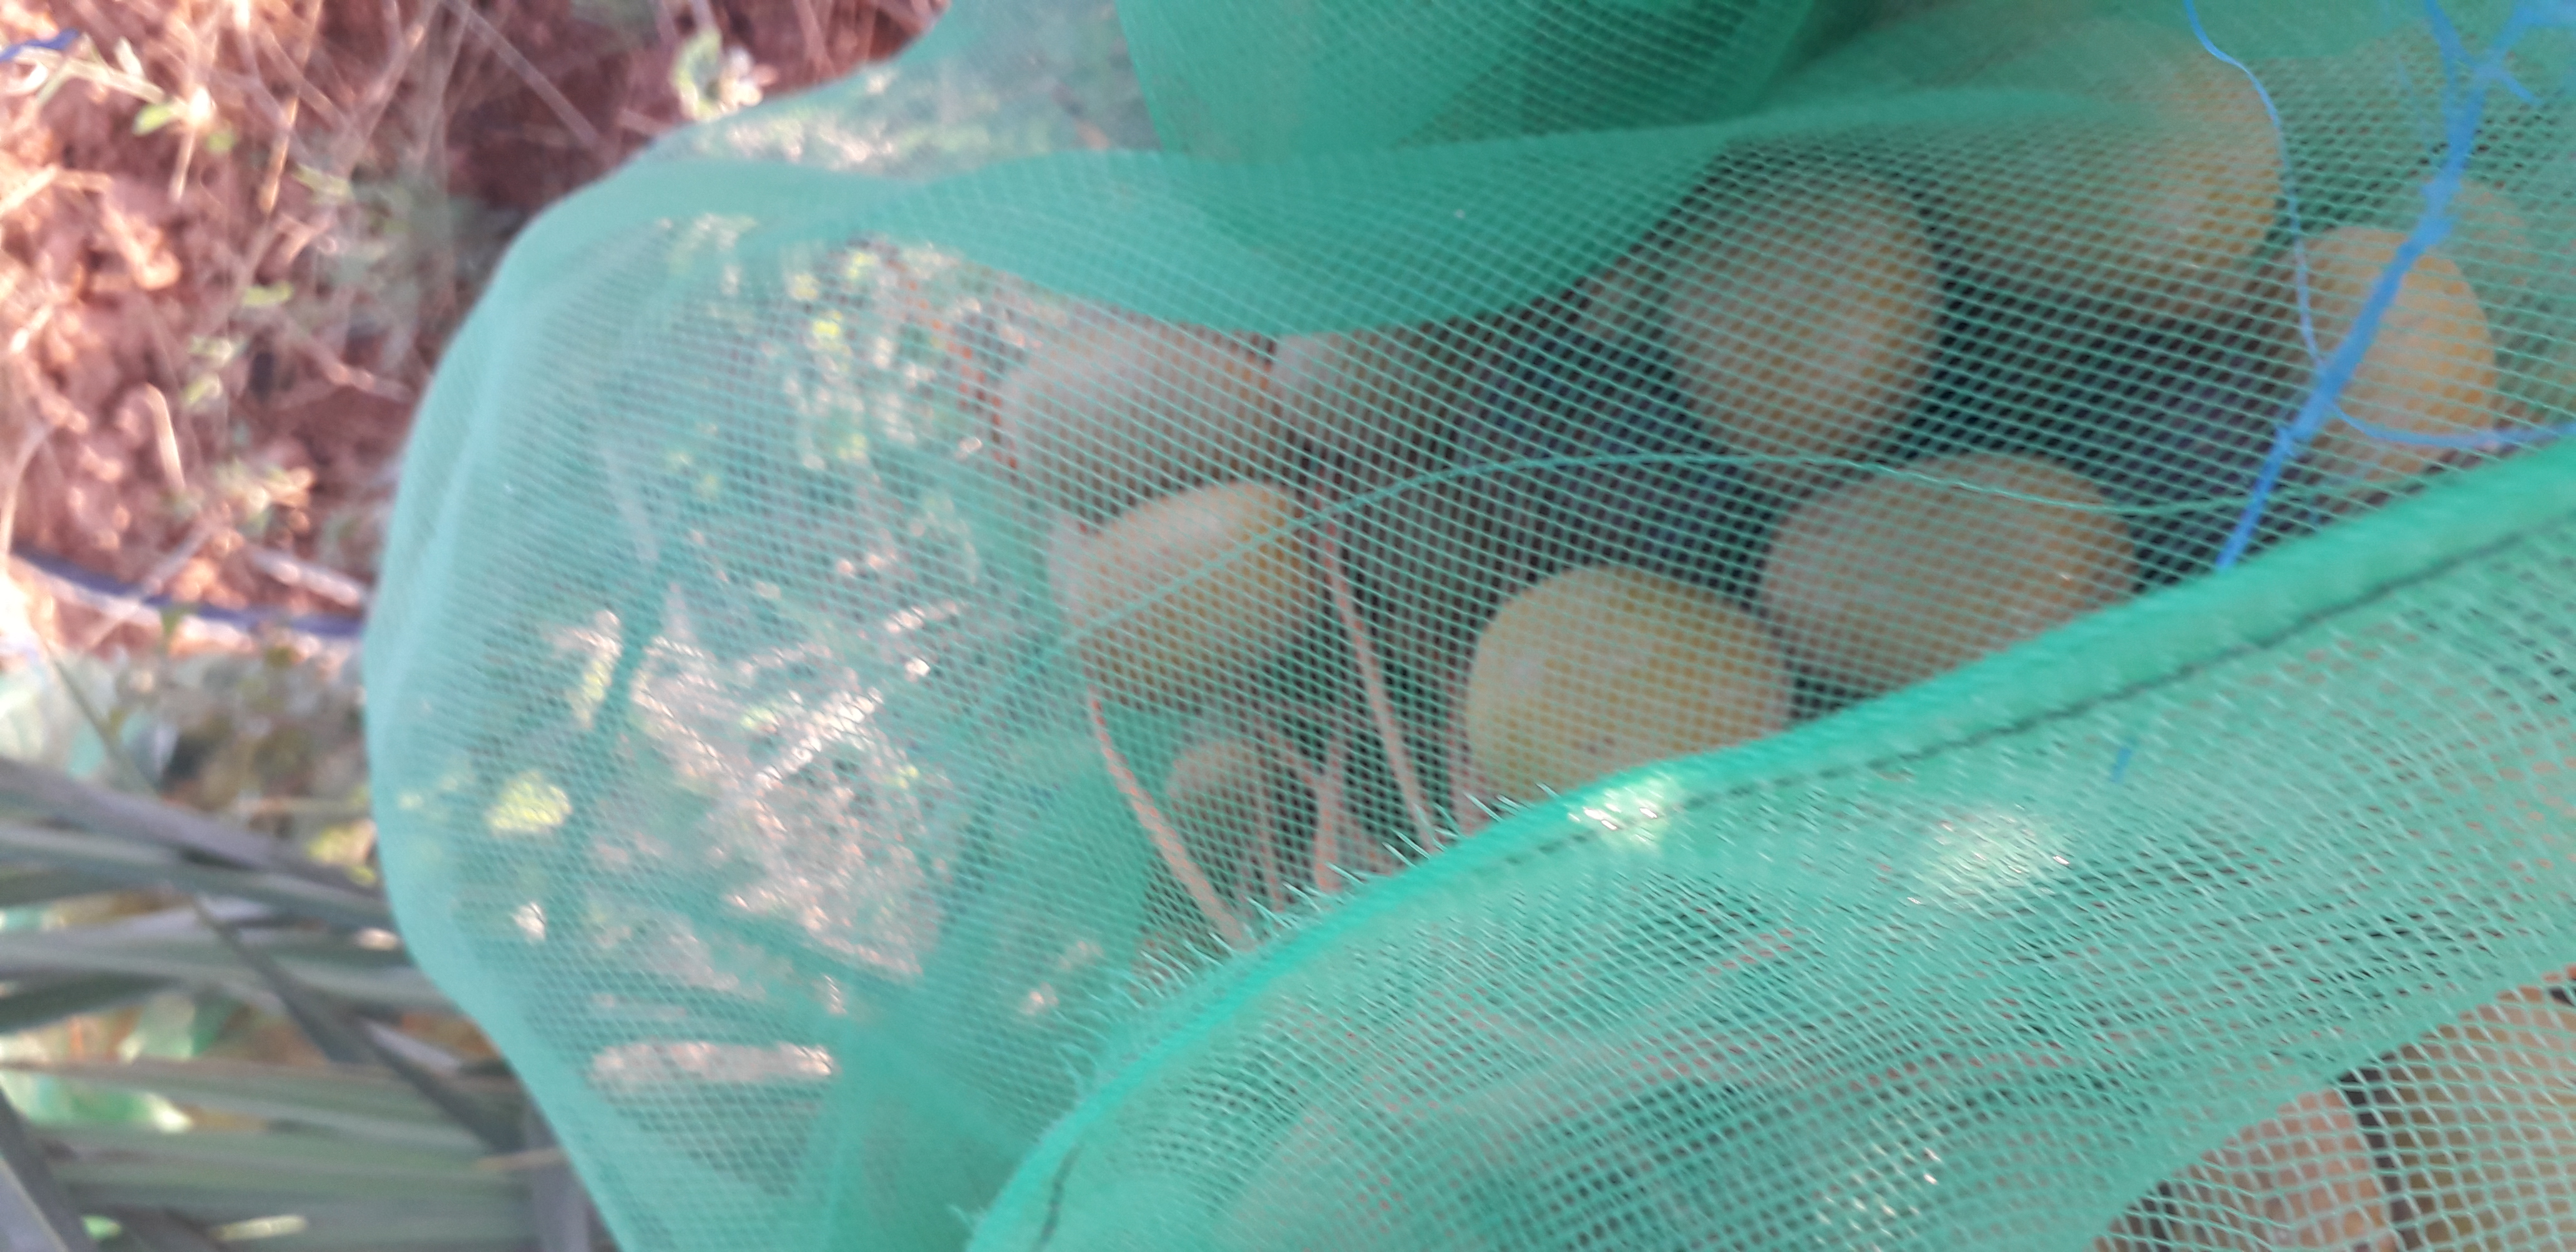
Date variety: Boufagous